Brescia Calcio

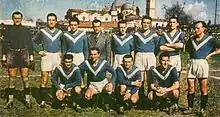
1940–41 Brescia team

Brescia won the Anglo-Italian Cup in 1994, the biggest achievement in their history to date. The club gained greater prominence in 2000 after signing former FIFA World Player of the Year Roberto Baggio, who led Brescia to a seventh-place finish in the 2000–01 season, thus qualifying for the UEFA Intertoto Cup. Brescia then reached the finals, where they lost to Paris Saint-Germain via the away goals rule, drawing 0-0 away in the first leg and 1-1 at home in the second leg. Baggio spent four years at Brescia before retiring in 2004, during which time Brescia became widely known as "Baggio's Brescia". During Baggio's four-year spell with Brescia, the club recorded its longest stay in Serie A; in the very first season after Baggio's retirement (2004–05), Brescia were relegated on the final day. They returned after beating Torino 2-1 on aggregate in the 2009–10 . In the 2010–11 season, however, they were relegated back to Serie B. In the 2014–15 season, they were relegated to Lega Pro after finishing second from last. However, after Parma's declaration of bankruptcy and demotion to Serie D, Brescia was among the teams selected to replace them in Serie B. A new promotion to Serie A was secured in the 2018–19 season, with two games to spare, but the team got relegated in the next season.